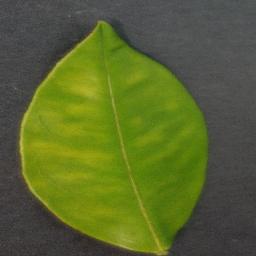
Label: Orange___Haunglongbing_(Citrus_greening)